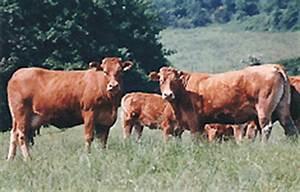
cow